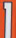
Number: 1